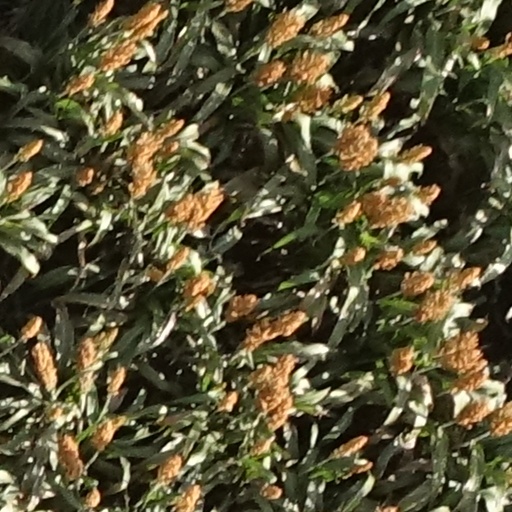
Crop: sorghum